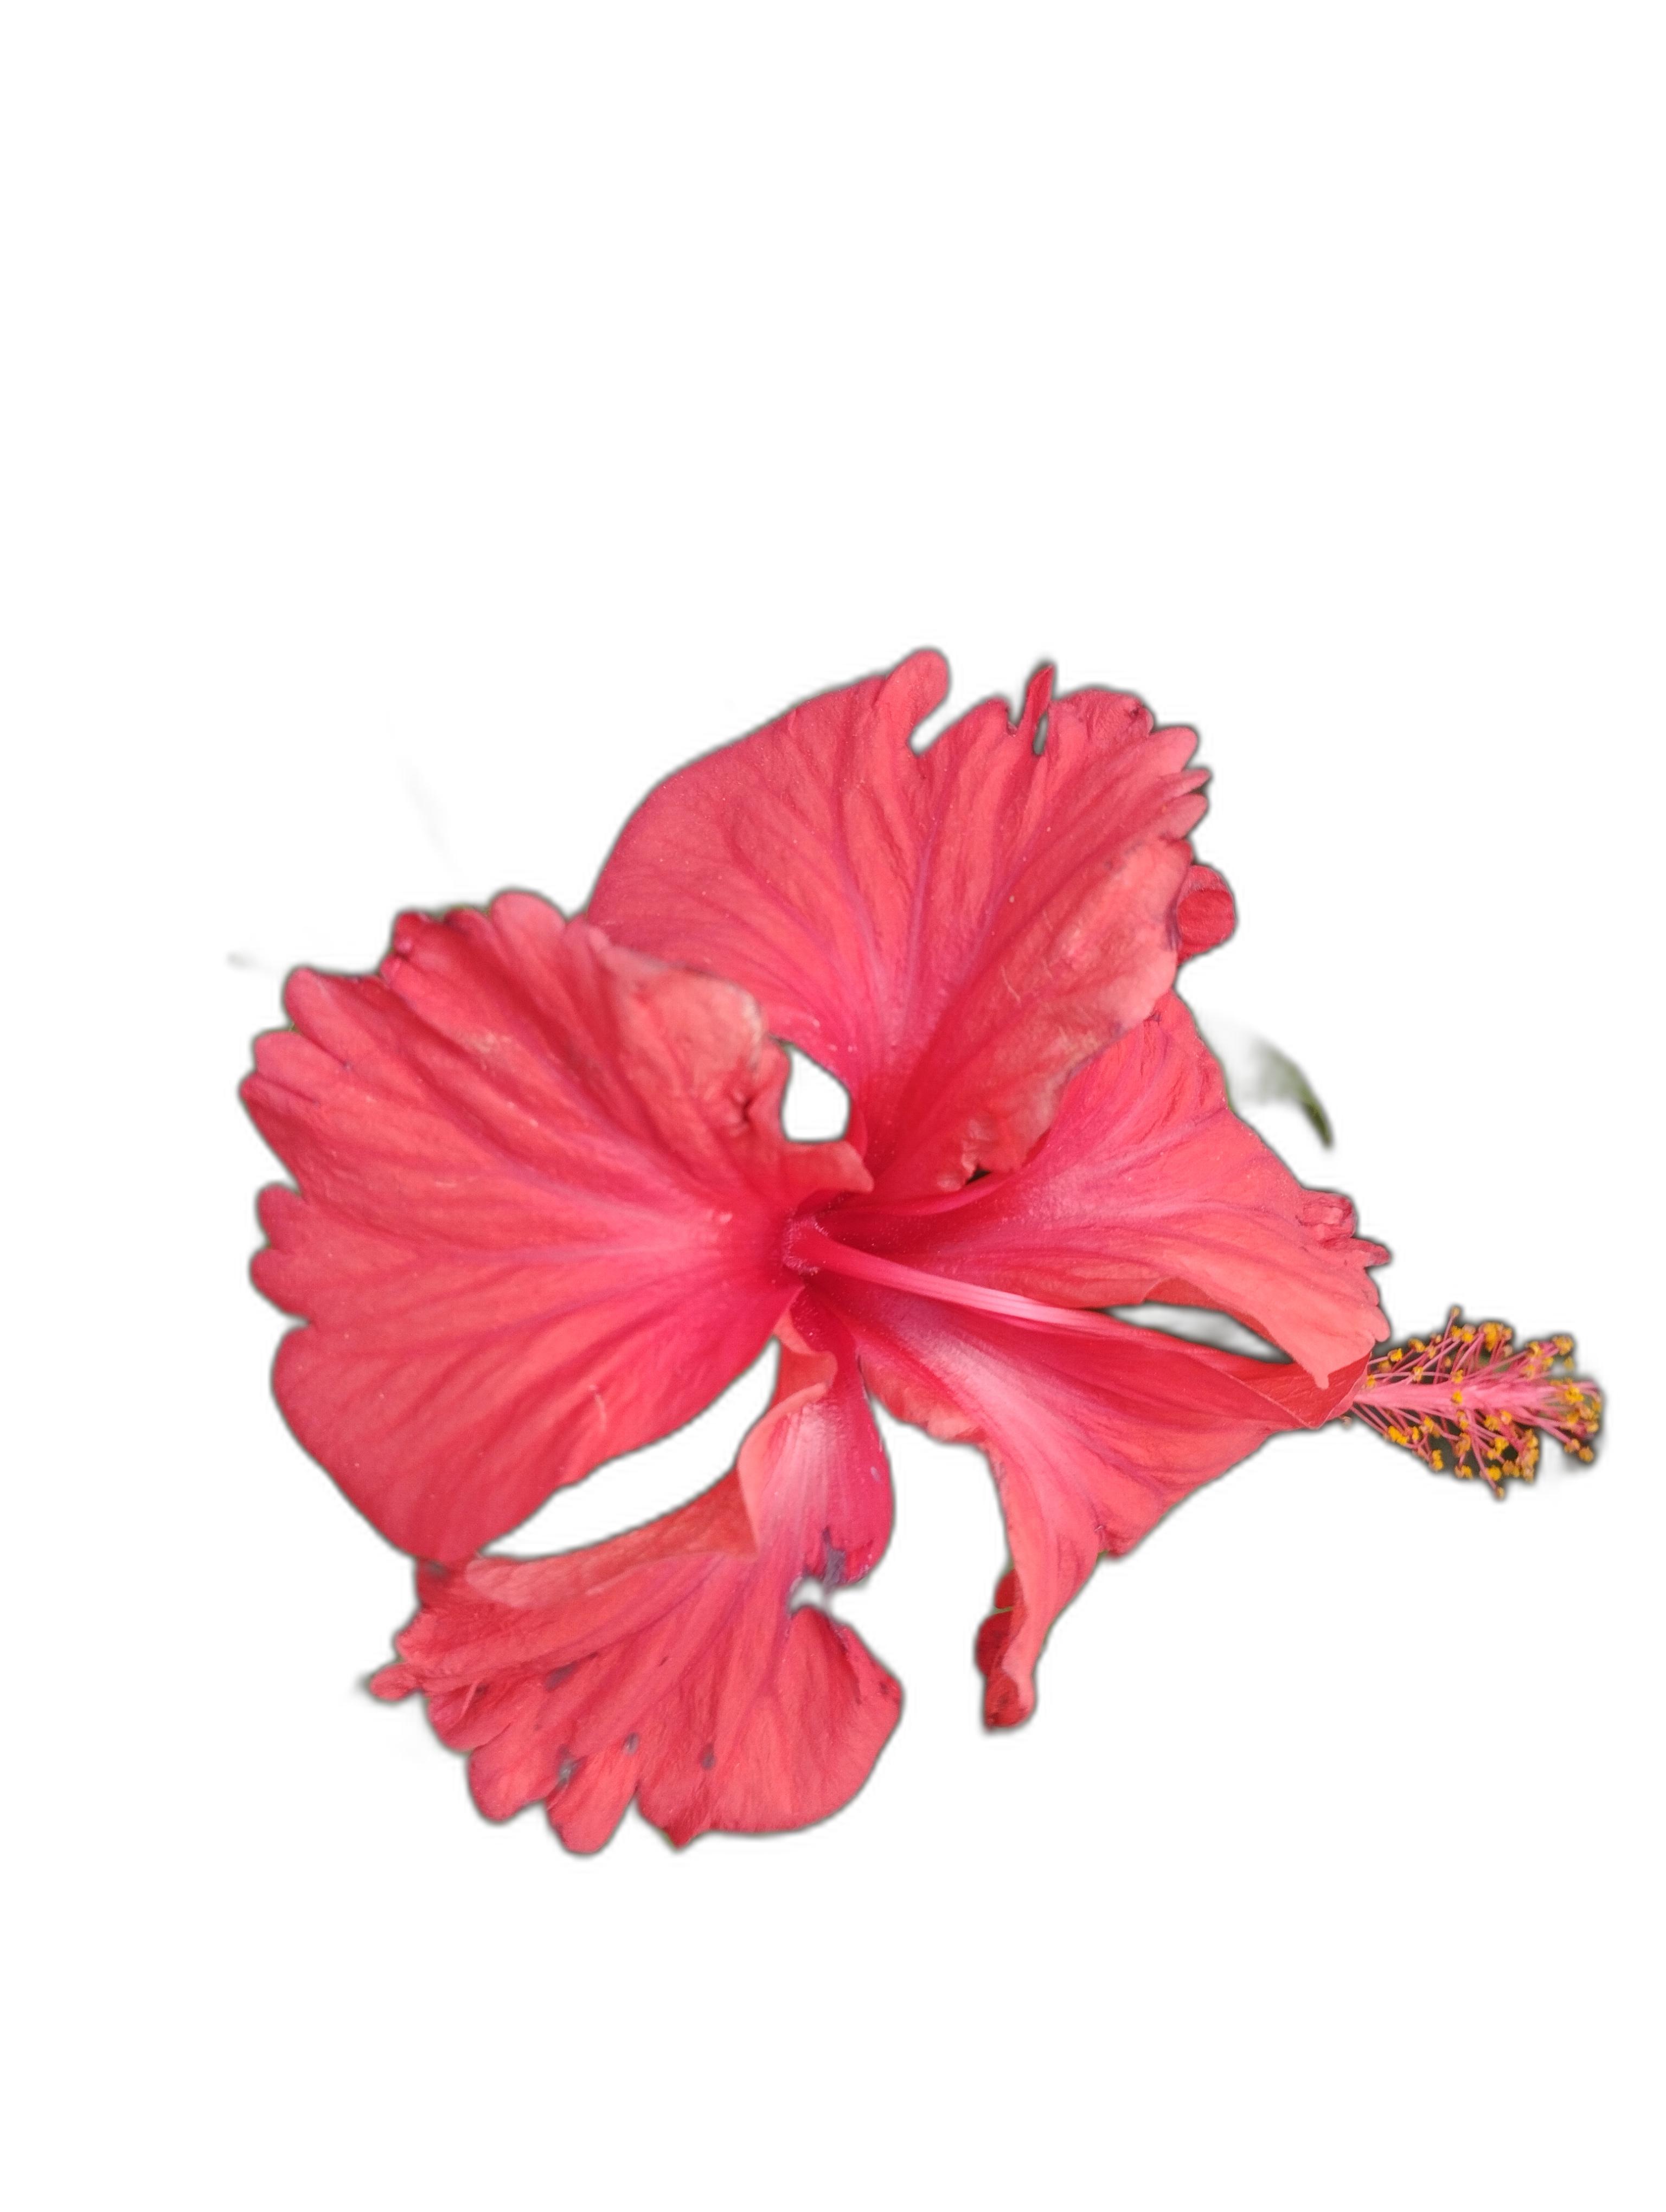
Label: Hibiscus